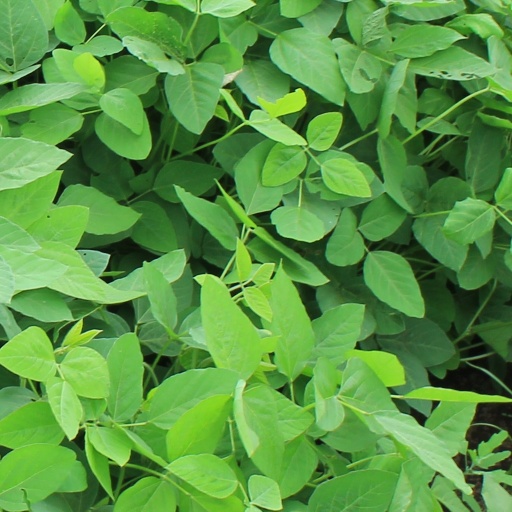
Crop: soybean